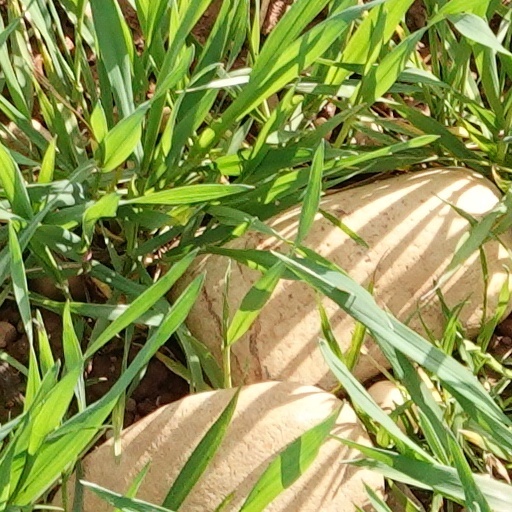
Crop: wheat